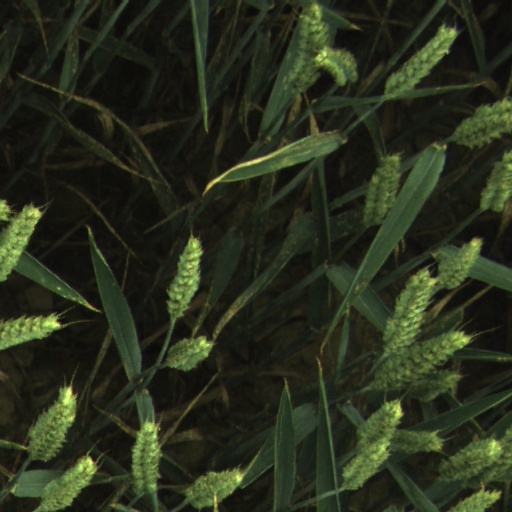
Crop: wheat